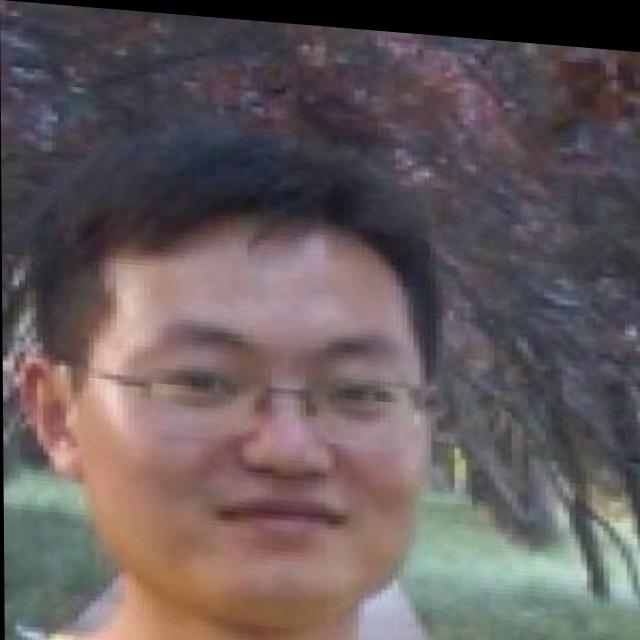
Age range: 21-44